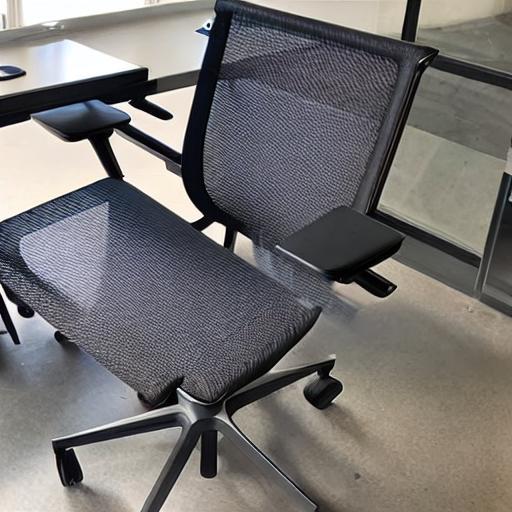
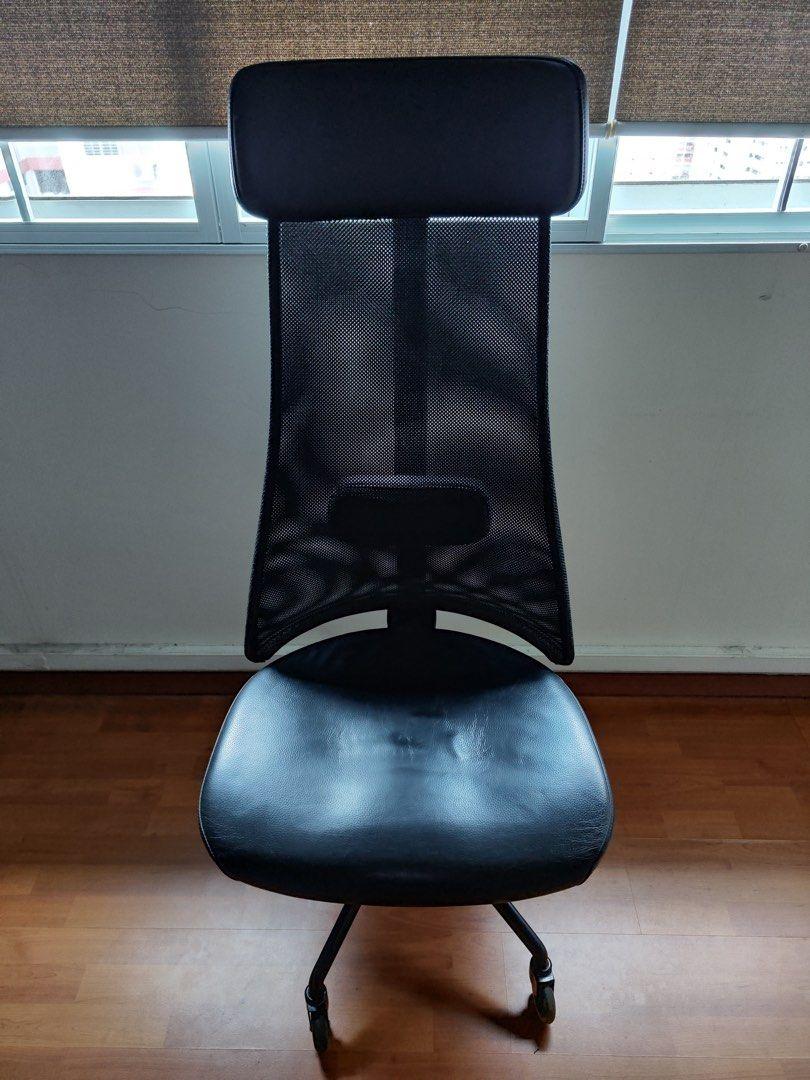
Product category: items_chair
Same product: no